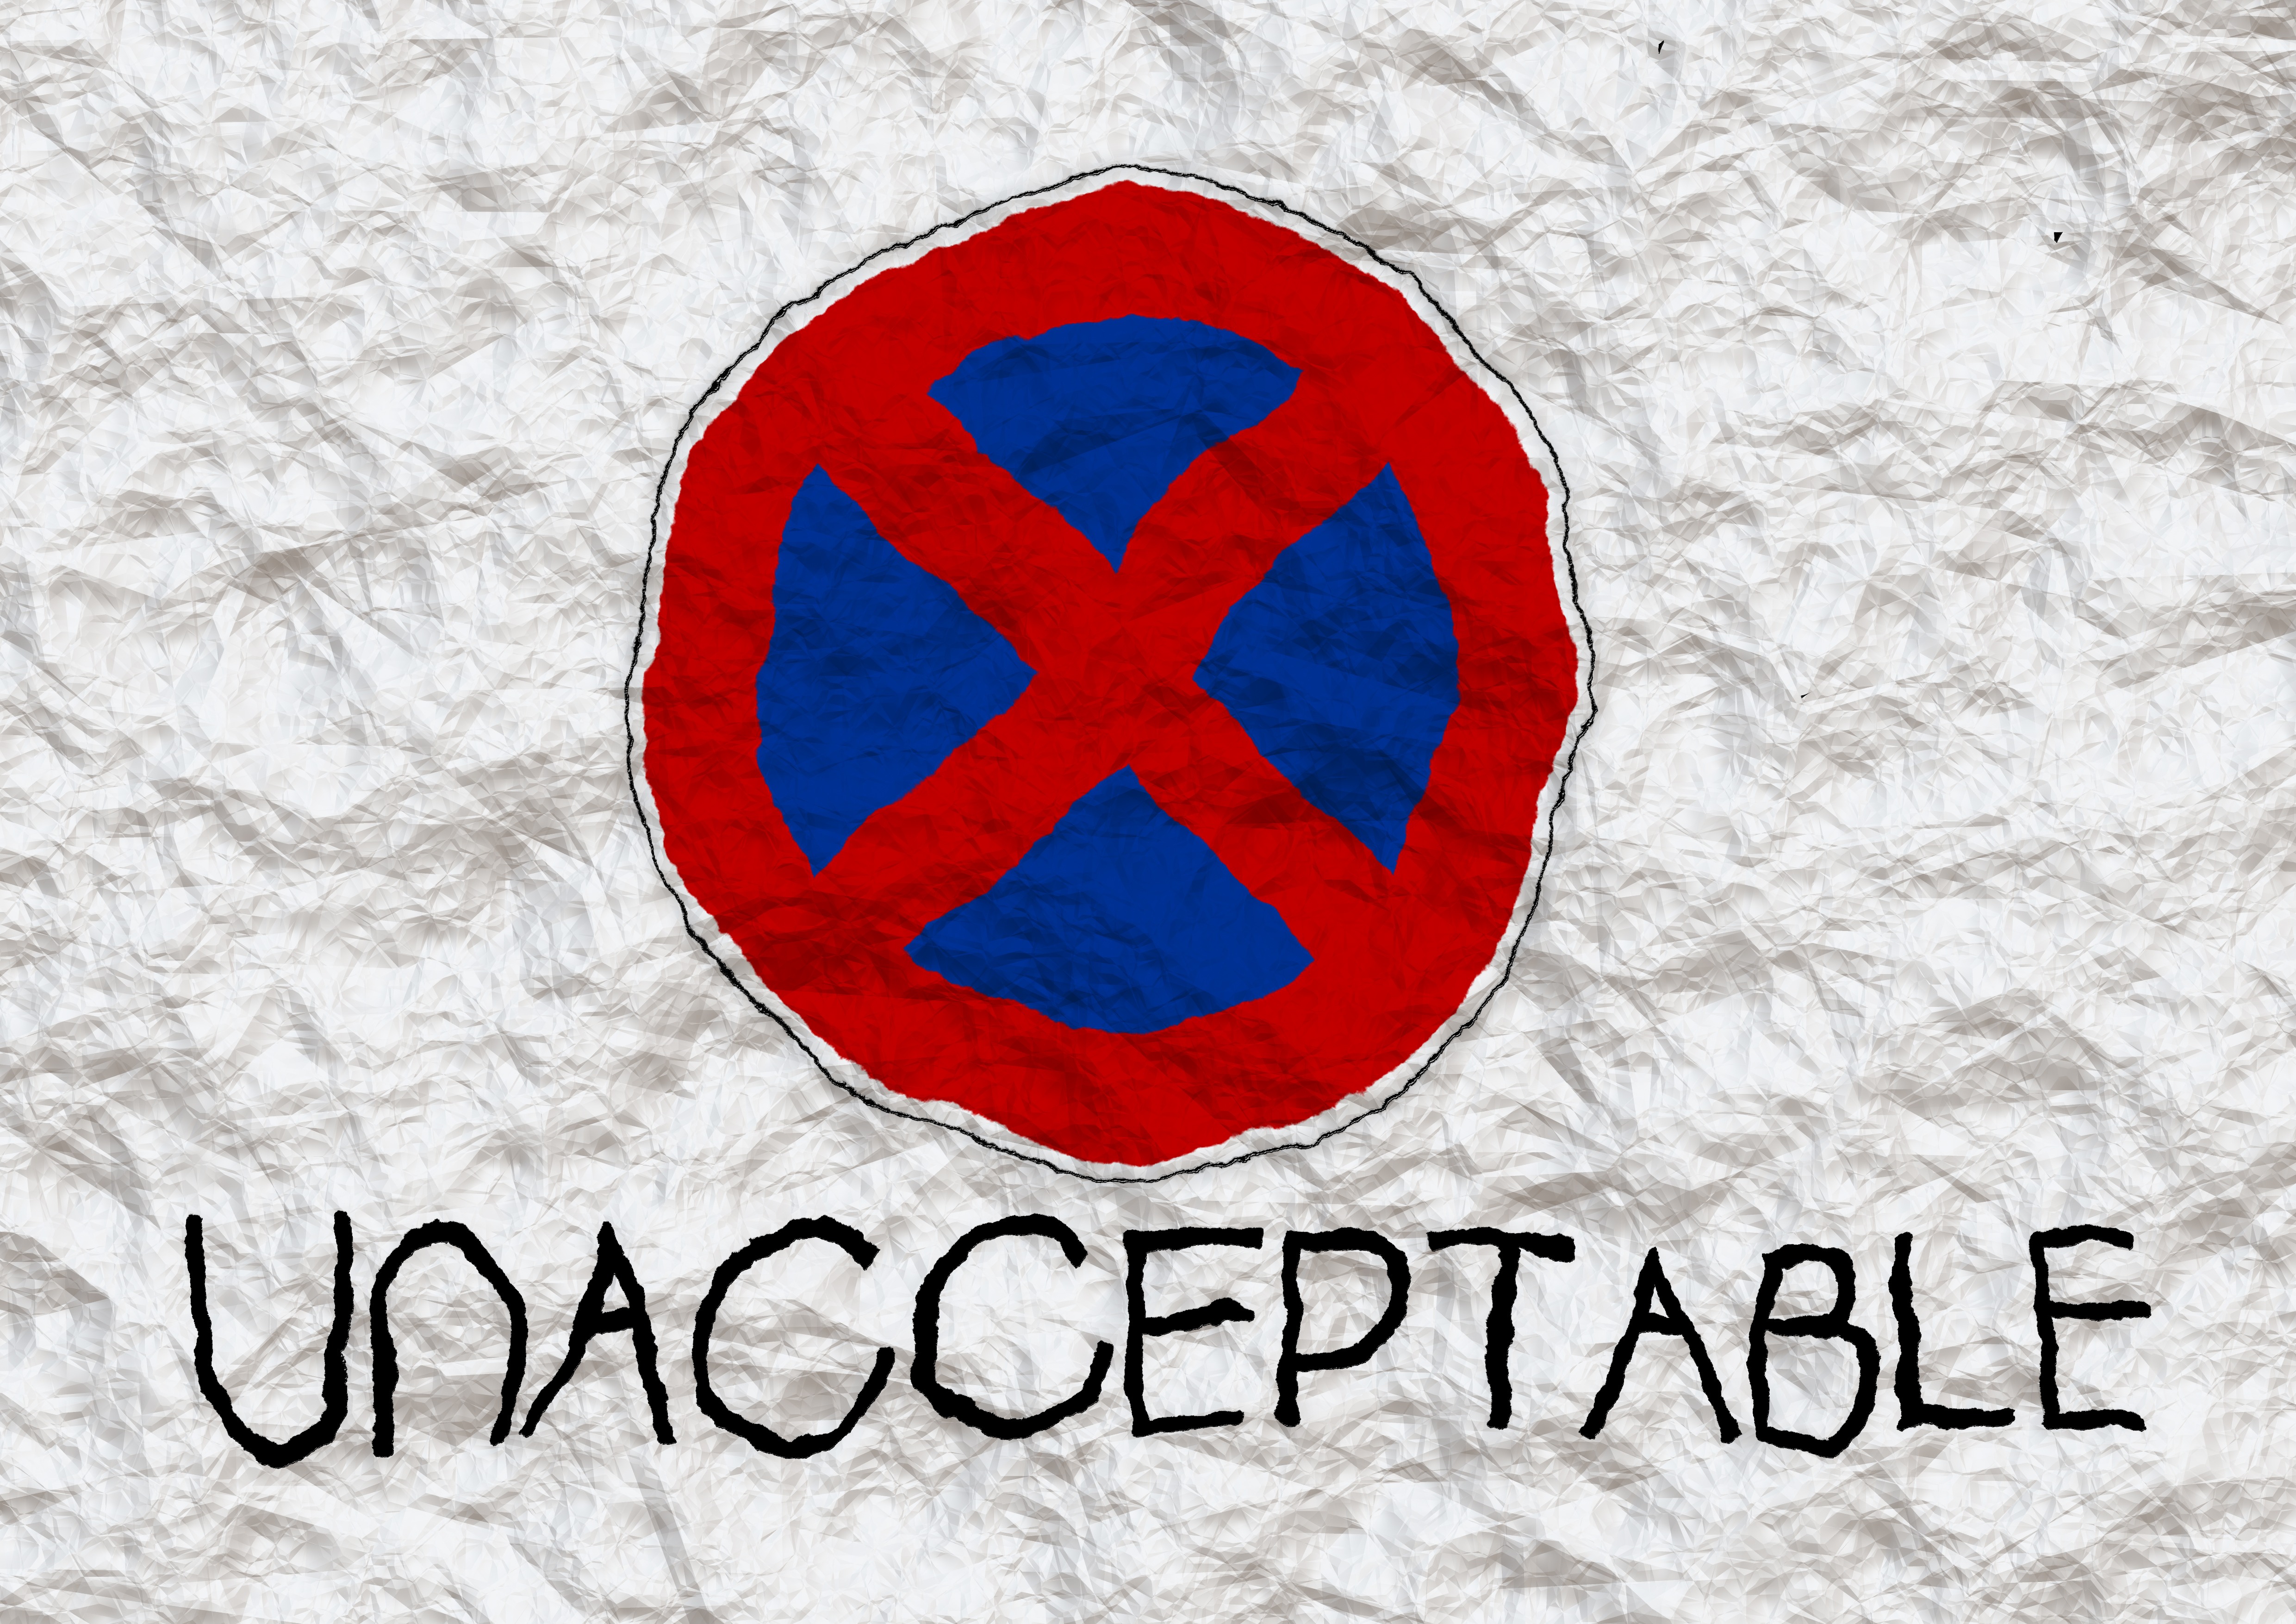
structure, wall, flag, street sign, paper, circle, brand, ruffled, font, prohibited, organ, useless, impossible, pointless, obsolete, stopping, ban, unacceptable, prohibitory, unsustainable, unnecessary, unusable, inappropriate, exaggerated, superfluous, not suitable, unfavourable, uneinl sbar, be disabled, unreasonable, impractical, null and void, ineffective, not worth anything